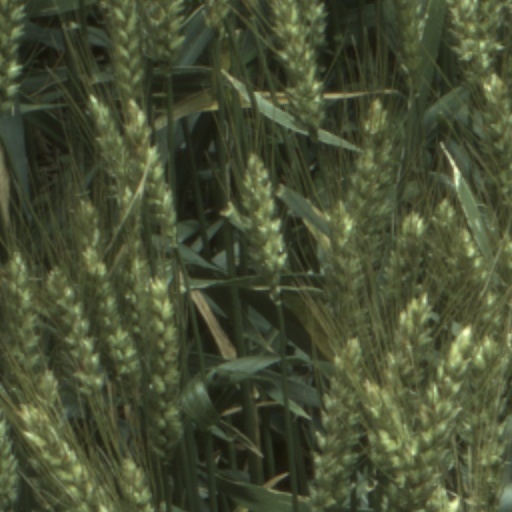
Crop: wheat